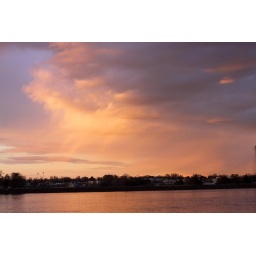
Interesting clouds over the water this afternoon as well.